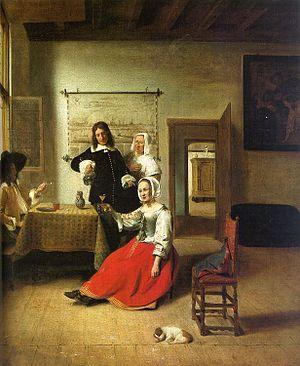
Pieter Hendricksz. de Hooch est un peintre néerlandais du siècle d’or. Représentant du baroque, il est considéré comme l’un des principaux maîtres de la scène de genre.